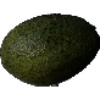
Label: Avocado 1